Guardia Lombardi

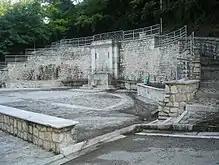
Fontana Beveri

There are numerous public fountains in the area. One of the most significant is Fontana Beveri, which is located at the southwestern foot of the mountain Mundi. It is constructed out of large slabs of white, hard-carved stone.